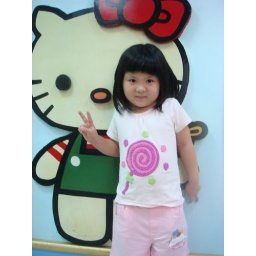
Wow. A little Chinese girl posing a peace sign in front of a Hello Kitty picture. That's a first.